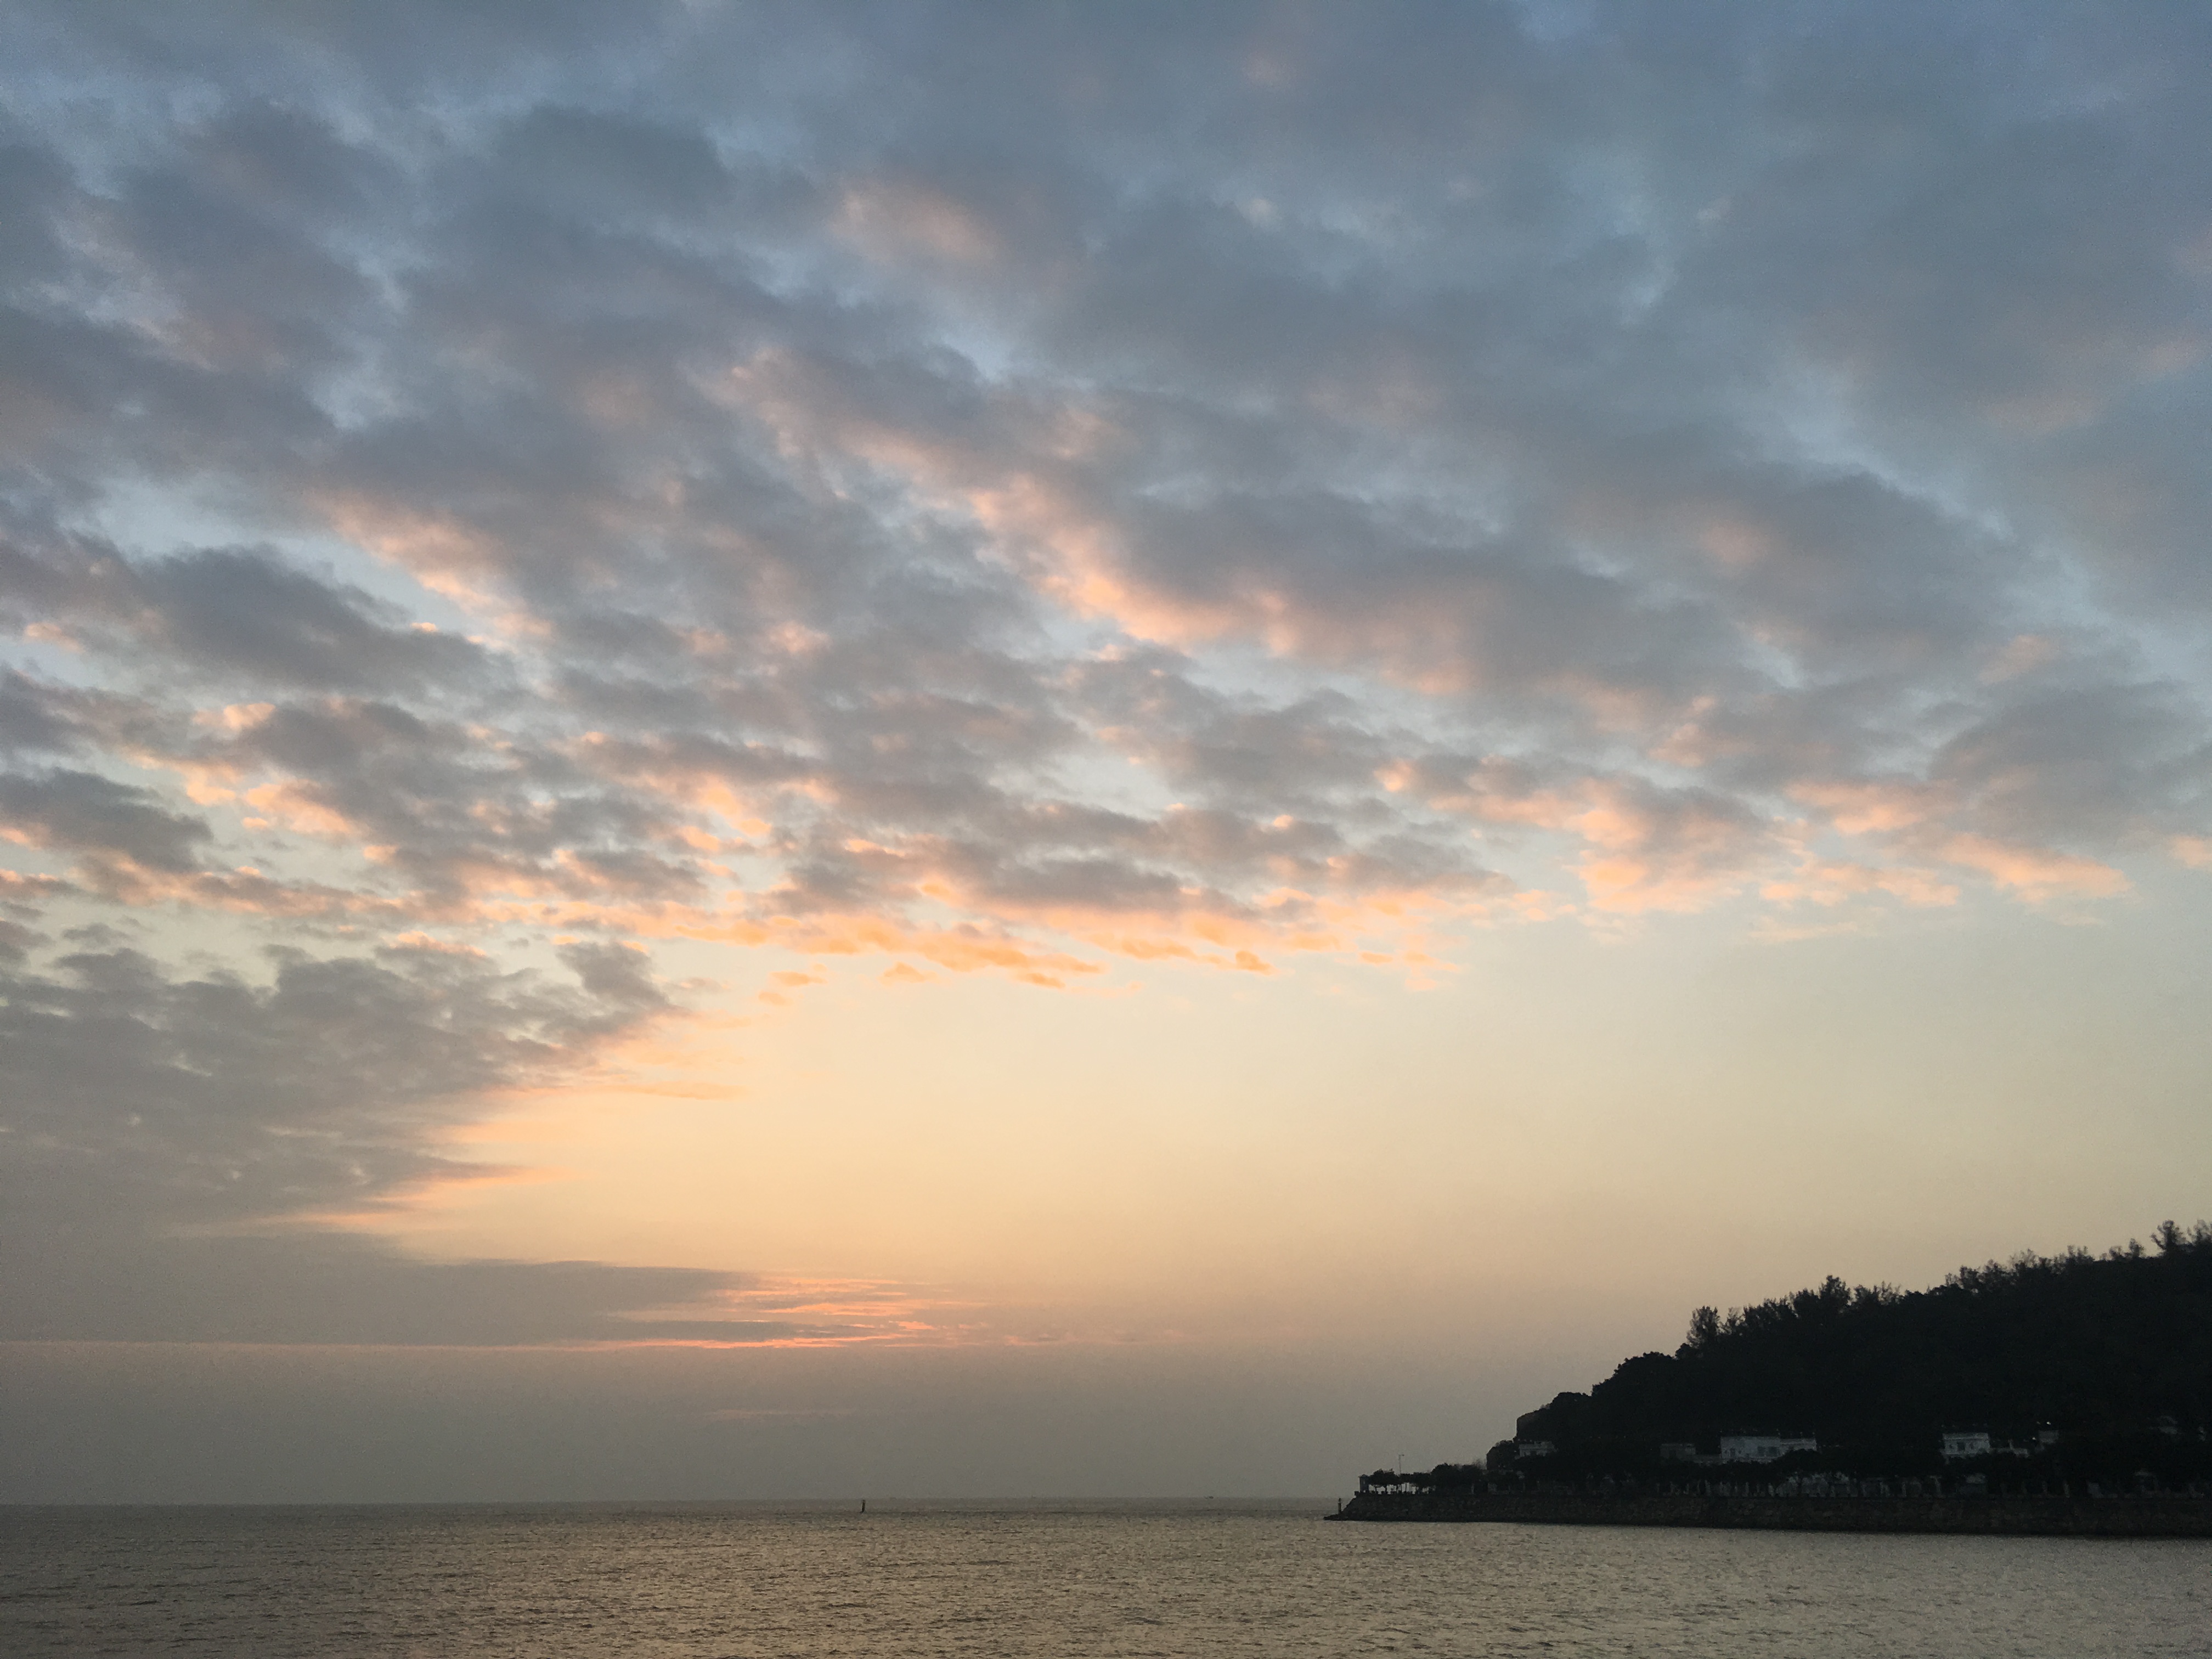
beach, sunrise, cloud, sky, sea, water, mountain, orange, beautiful, horizon, afterglow, sunset, calm, dawn, morning, evening, atmosphere, dusk, ocean, red sky at morning, daytime, shore, sunlight, meteorological phenomenon, cumulus